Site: brandenburg
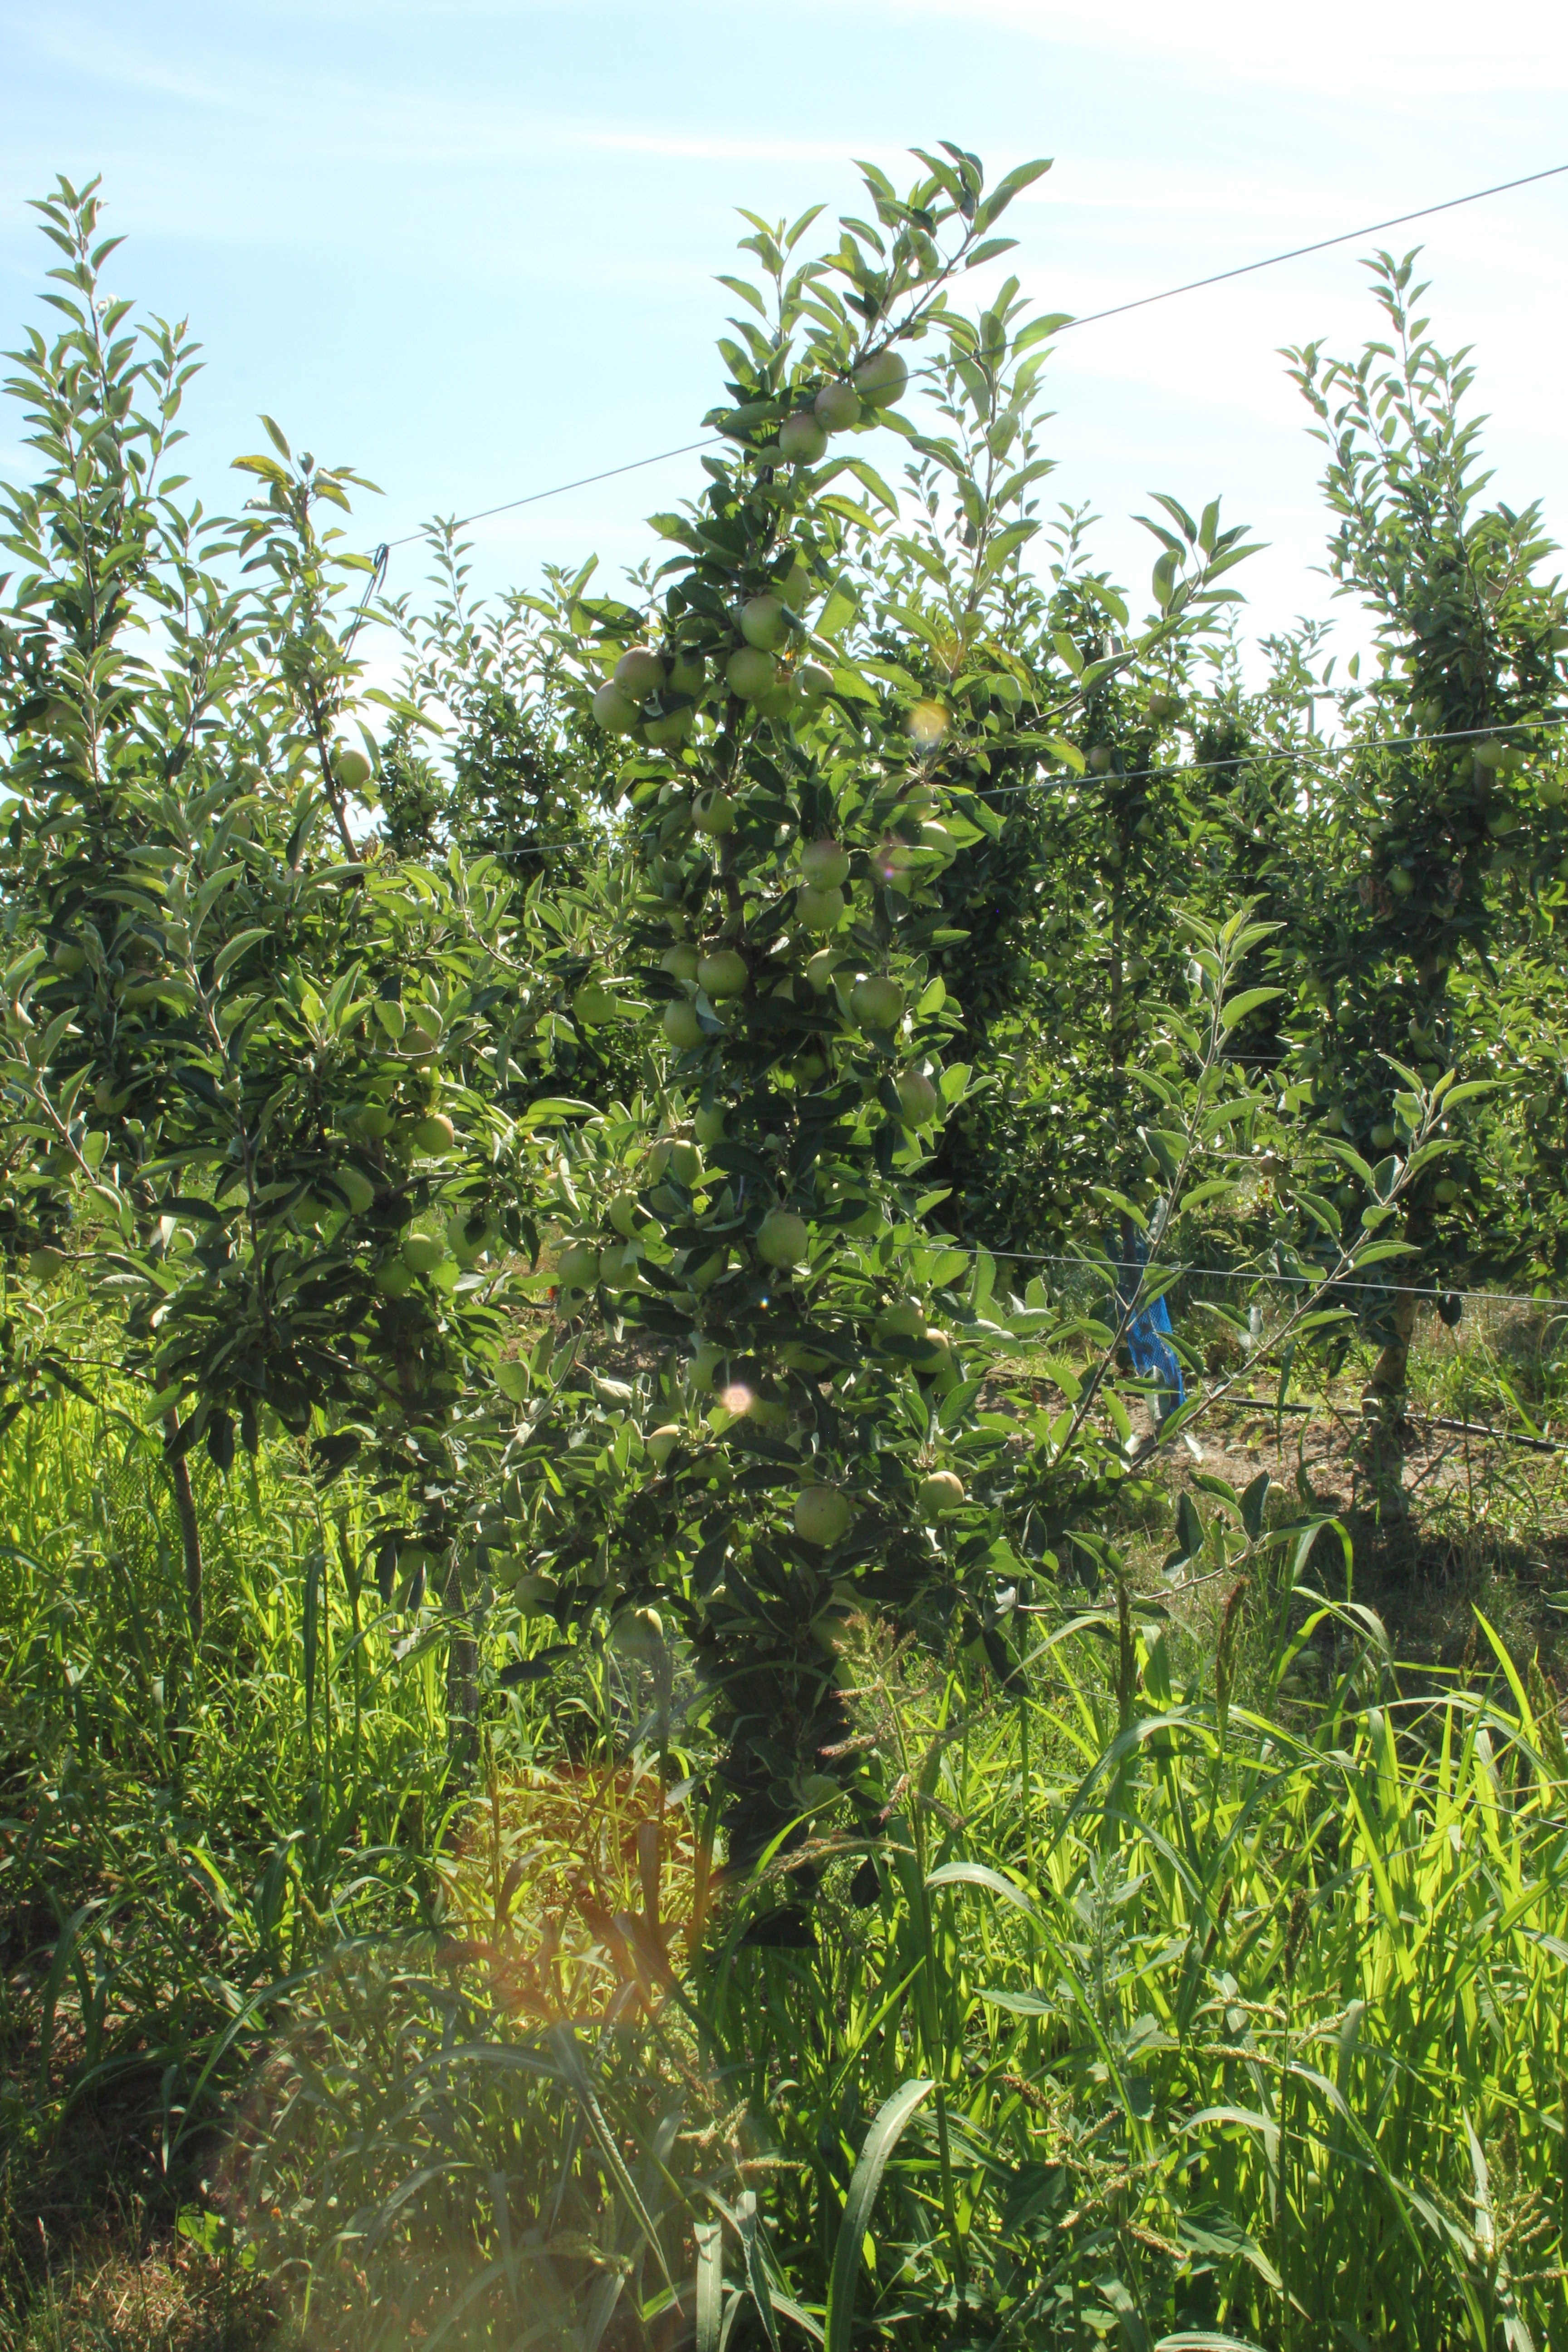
Growth stage (BBCH 77): Development of fruit